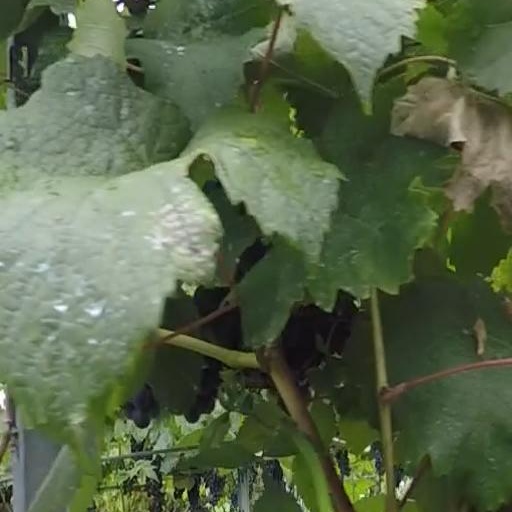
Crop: grape